Native Americans in vaudeville

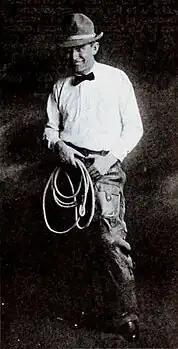
Trick roping master, Will Rogers

Molly Alice Nelson, also known as Princess Spotted Elk, was born in Indian Island, Maine, to a Penobscot family. From a young age, Molly had a passion for dance and performed for tourists during the summer alongside other Penobscot children. She often participated in traveling circuses and road shows that passed through her town. After dropping out of high school, Molly joined the traveling vaudeville circuit. However, during this time, she was mistreated by her manager, prompting her to leave and pursue a college education at the University of Pennsylvania. At the university, Molly joined the Women's Glee Club and performed traditional Penobscot dances and songs, accompanied by lectures explaining her cultural traditions.